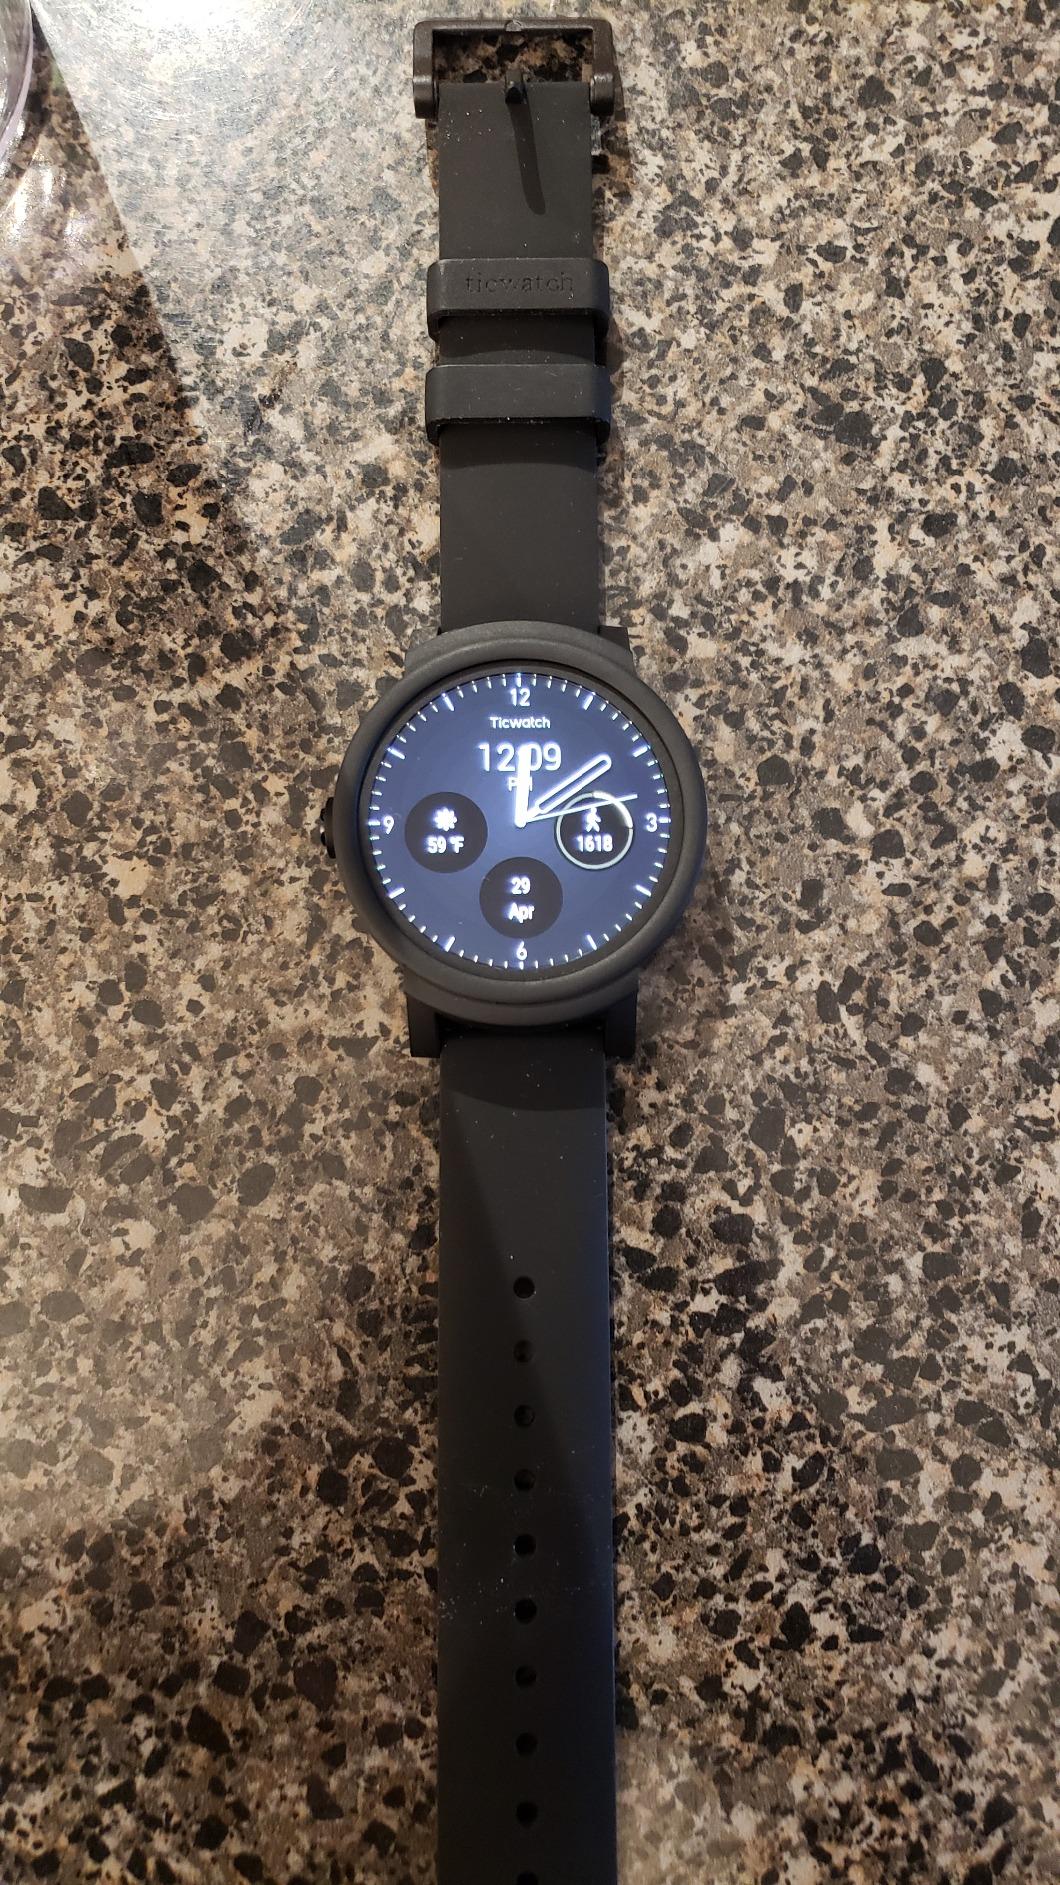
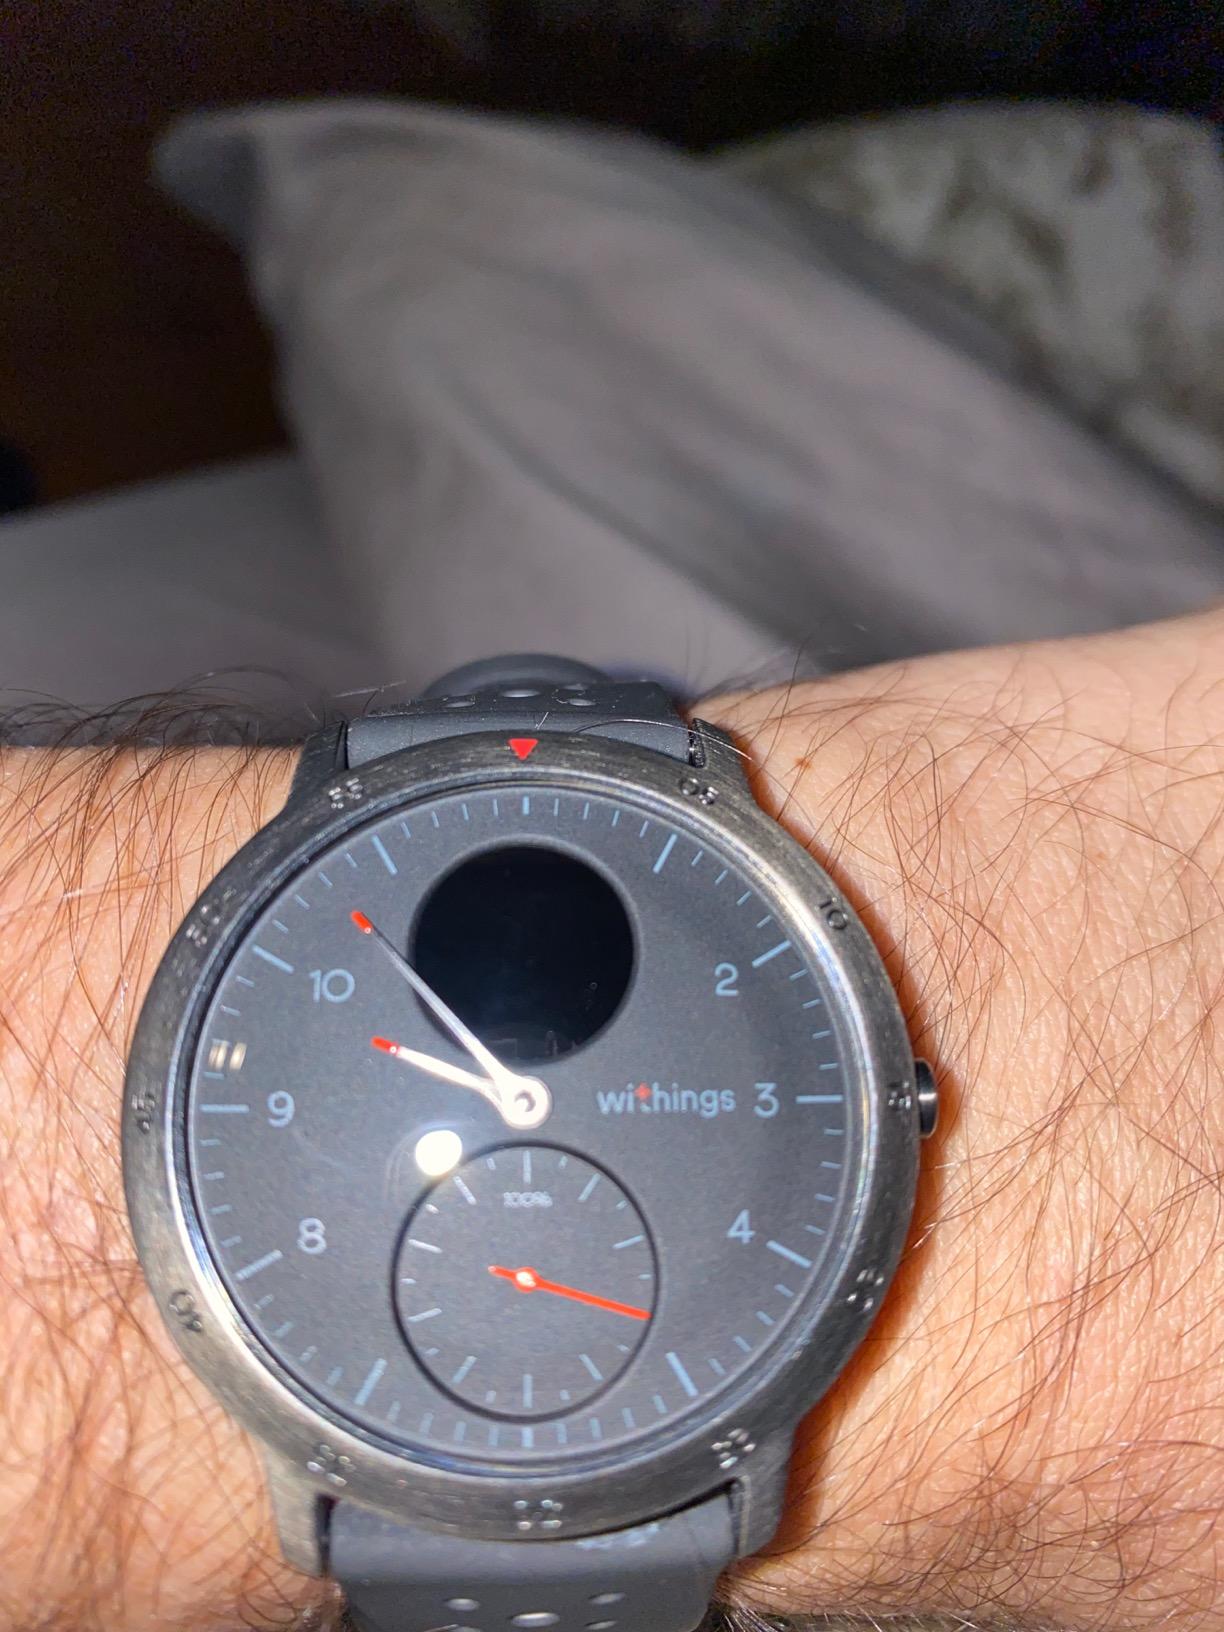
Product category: smartwatch
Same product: no